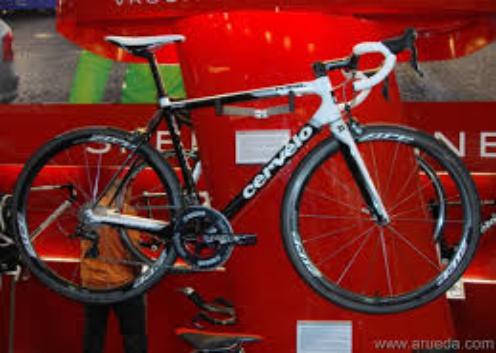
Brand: cervelo
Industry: Transportation